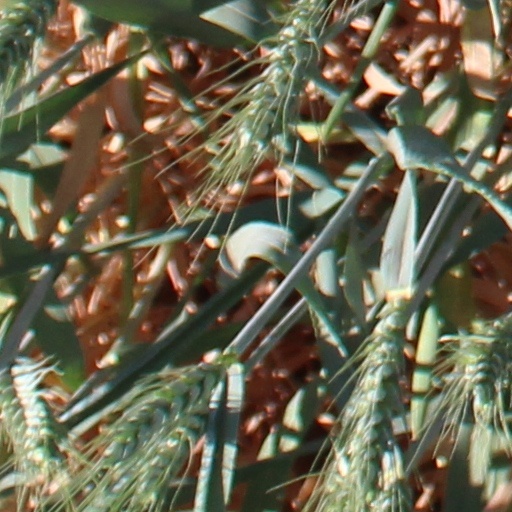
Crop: wheat